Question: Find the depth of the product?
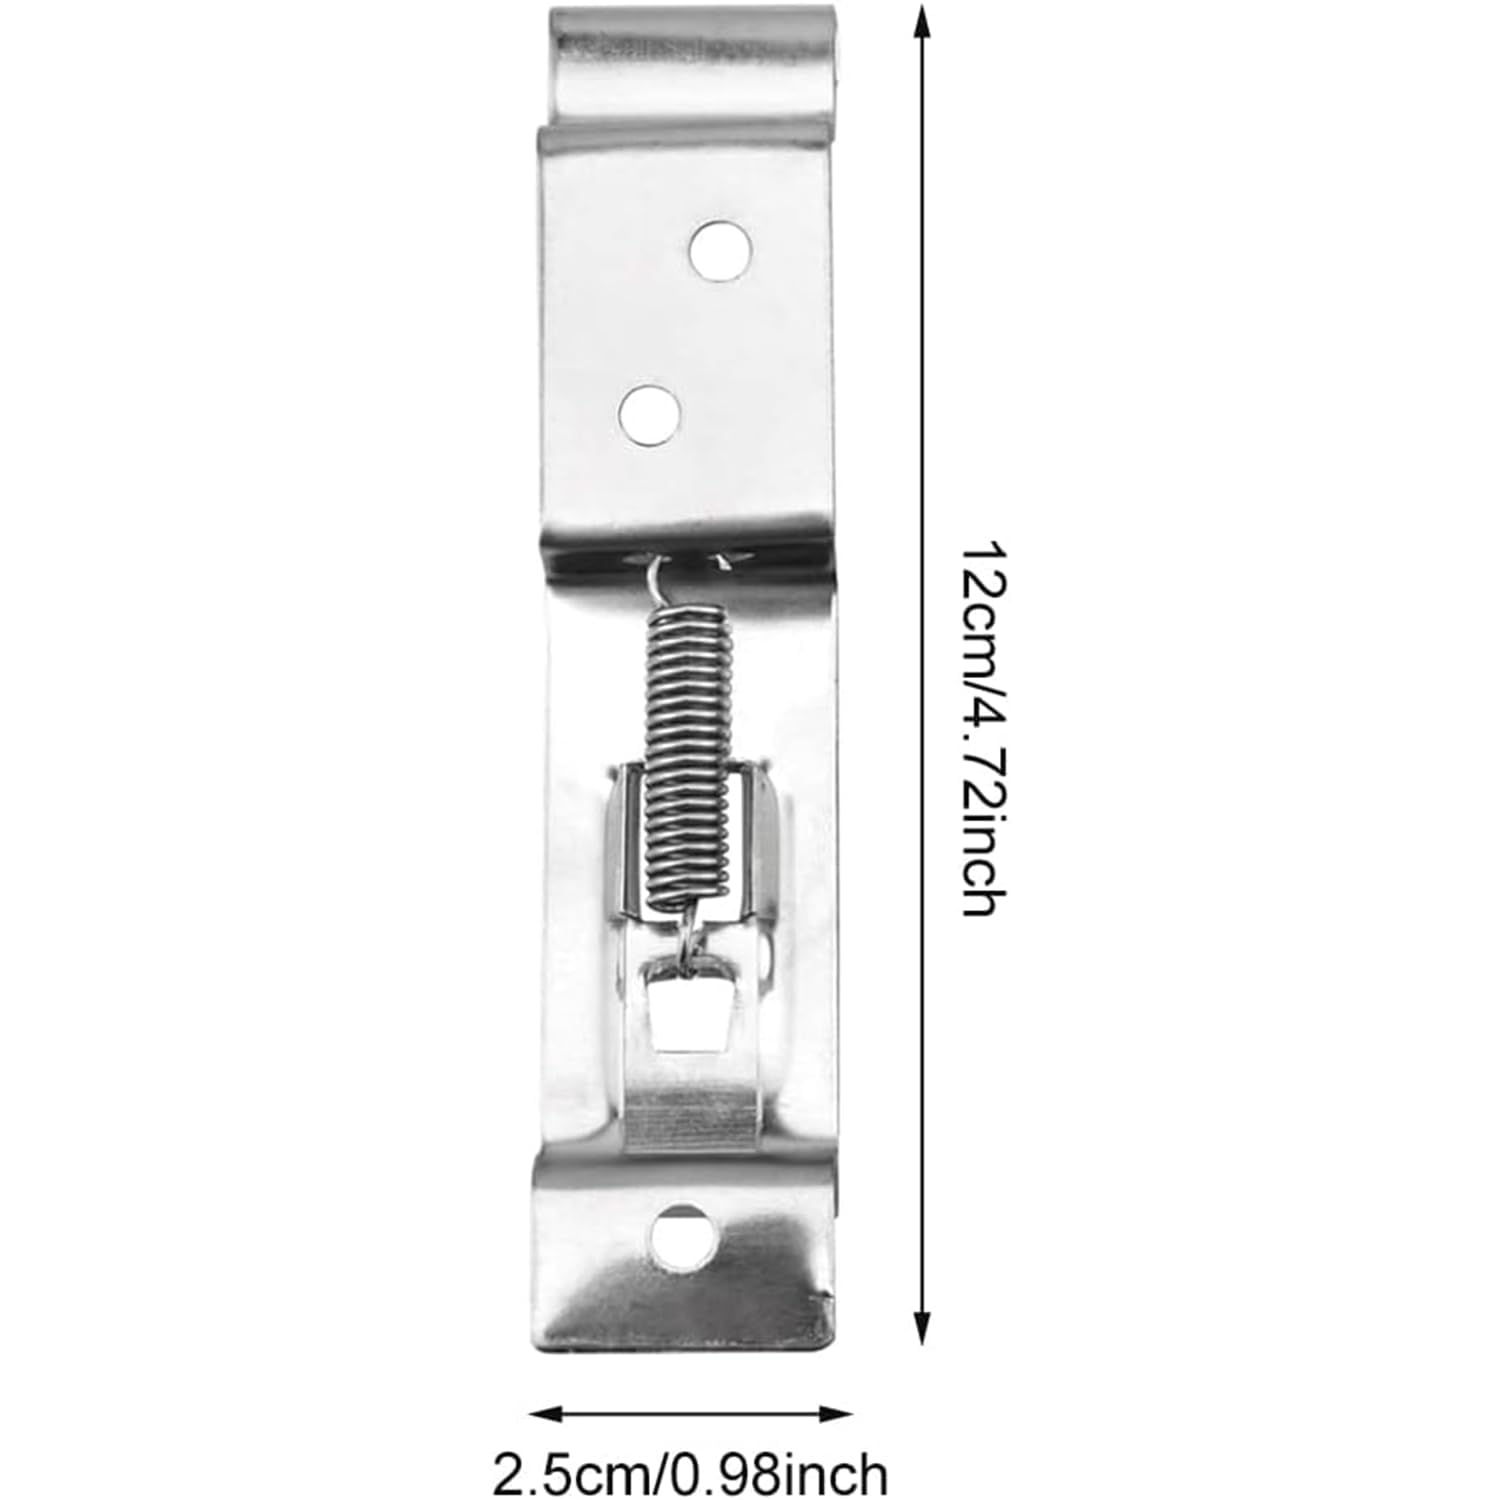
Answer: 2.5 centimetre